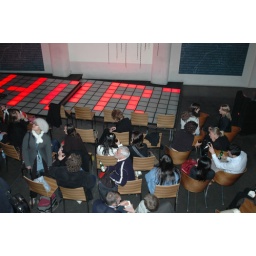
Only people in the balcony could figure out what the floor lights spelled out